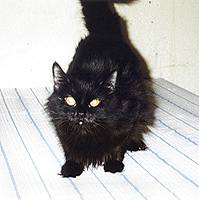
Label: cat